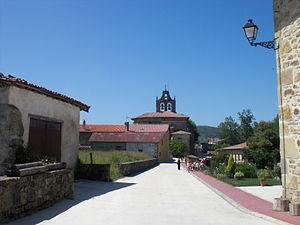
Aspuru en espagnol ou Axpuru en basque est une commune ou une contrée appartenant à la municipalité de San Millán dans la province d'Alava, située dans la Communauté autonome basque en Espagne.